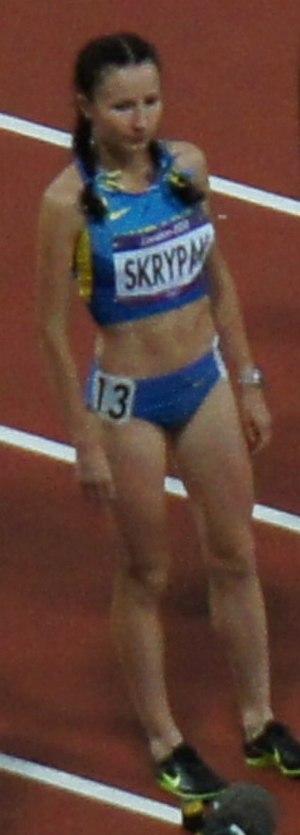
Olha Skrypak est une athlète ukrainienne, spécialiste des courses de fond.